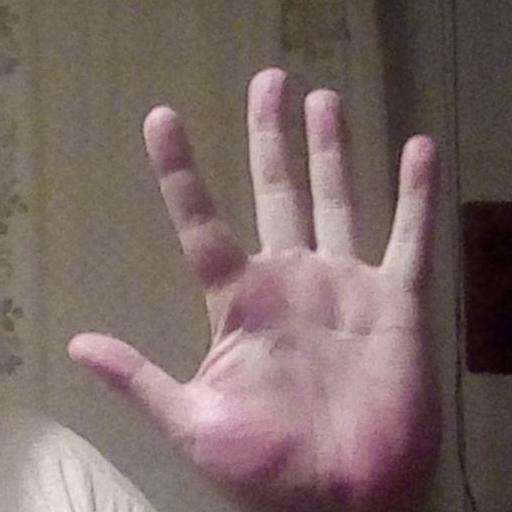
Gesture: palm